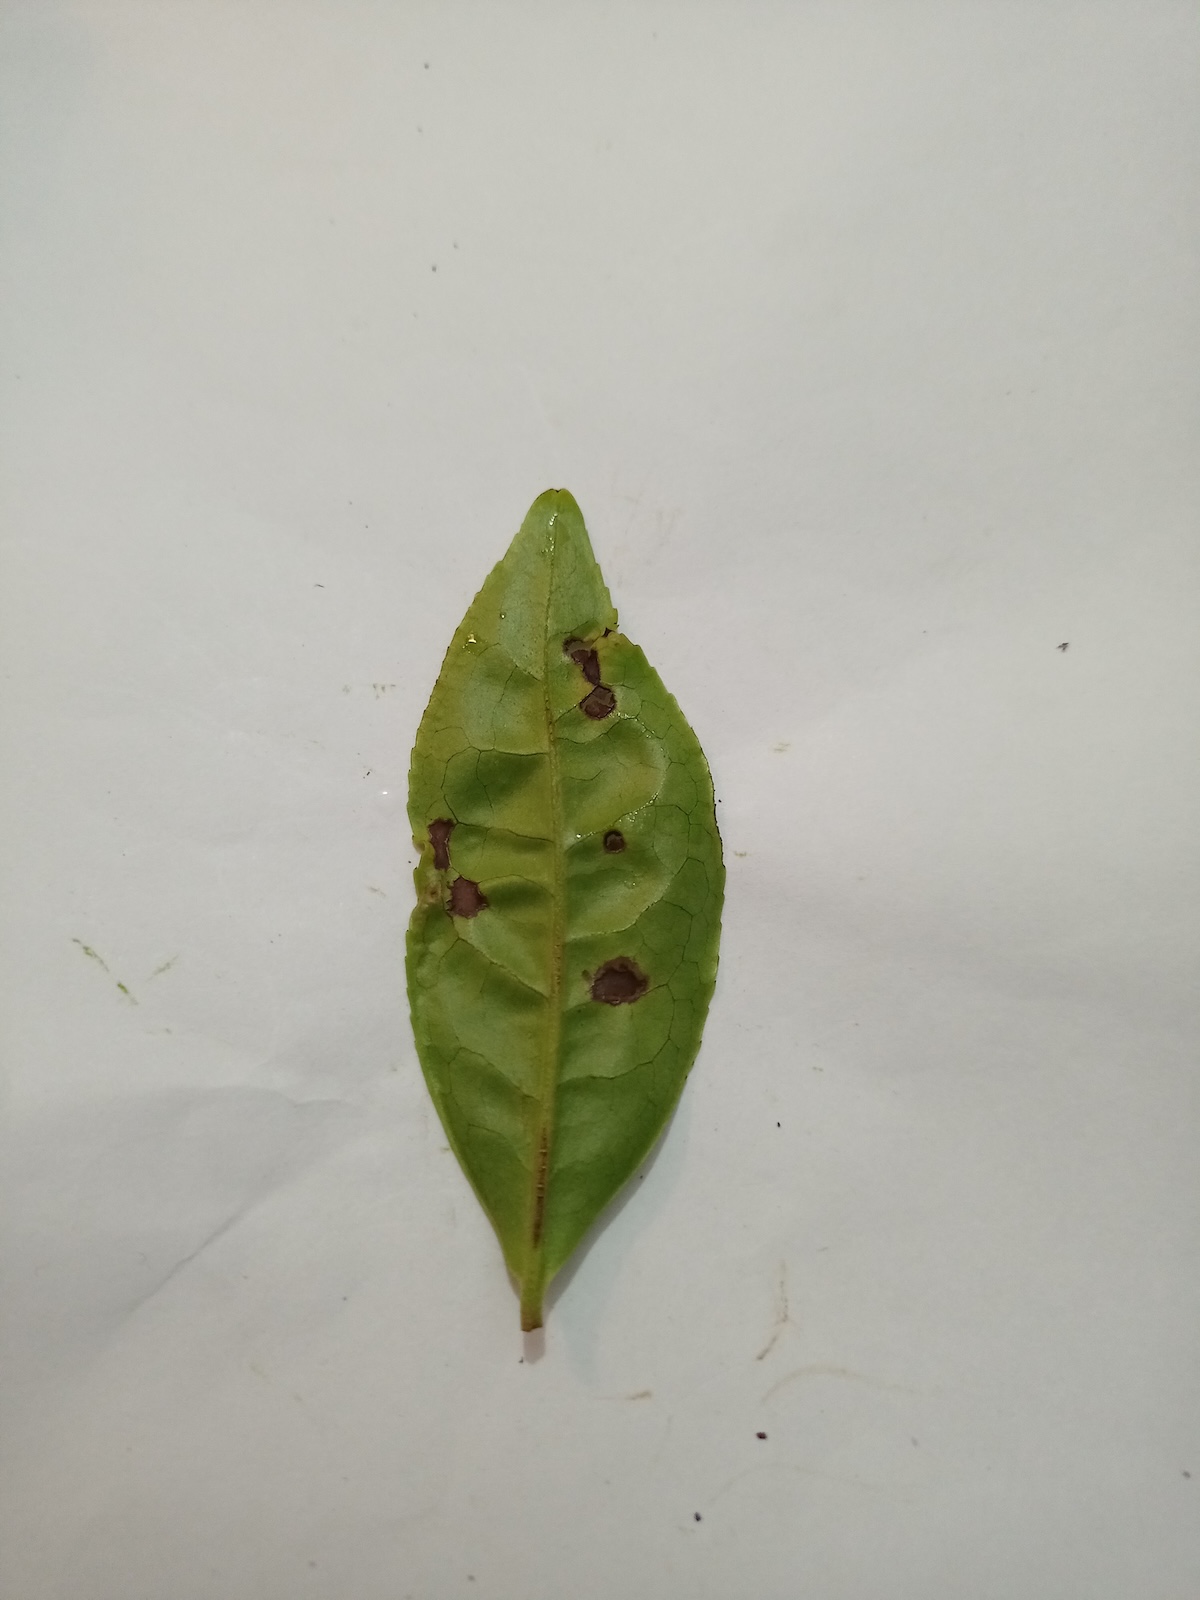
Label: Helopeltis